Spark (horse)

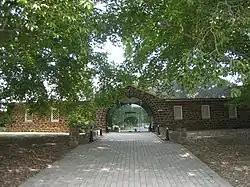

The importation of Spark and Queen Mab was the start of the development of the American purebred racehorse field. These two horses established the Belair Stud legacy for the bloodlines of the future. The Belair Manor property was a horse breeding farm and stables for Thoroughbred race horses. This area of Maryland became known as the American Cradle of Thoroughbred Racing. Benjamin Tasker, Jr. was the original owner of this prominent well-known property and mansion. He gave it to his sister Anne as a wedding gift when she married Ogle in 1739.